Derek McInnes

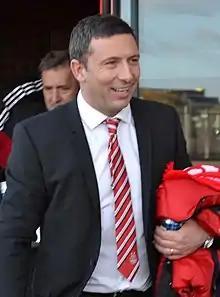
McInnes as Aberdeen manager in 2014.

McInnes was appointed Aberdeen manager on 25 March 2013, with Tony Docherty as his assistant. He officially took charge of the team after a match against Dundee United on 6 April, with outgoing manager Craig Brown taking charge of the last two games before the late-season split. After the final game with Brown as manager, McInnes vowed to improve the club by helping the city of Aberdeen to "fall in love" with its football team again.